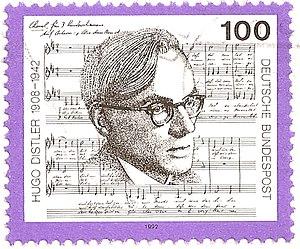
Timbre d'Allemagne sur le compositeur Hugo Distler, émis en 1992.
Hugo Distler, né le 24 juin 1908 à Nuremberg, décédé le 1ᵉʳ novembre 1942 à Berlin, est un organiste et compositeur allemand, surtout connu pour sa musique chorale sacrée et profane.